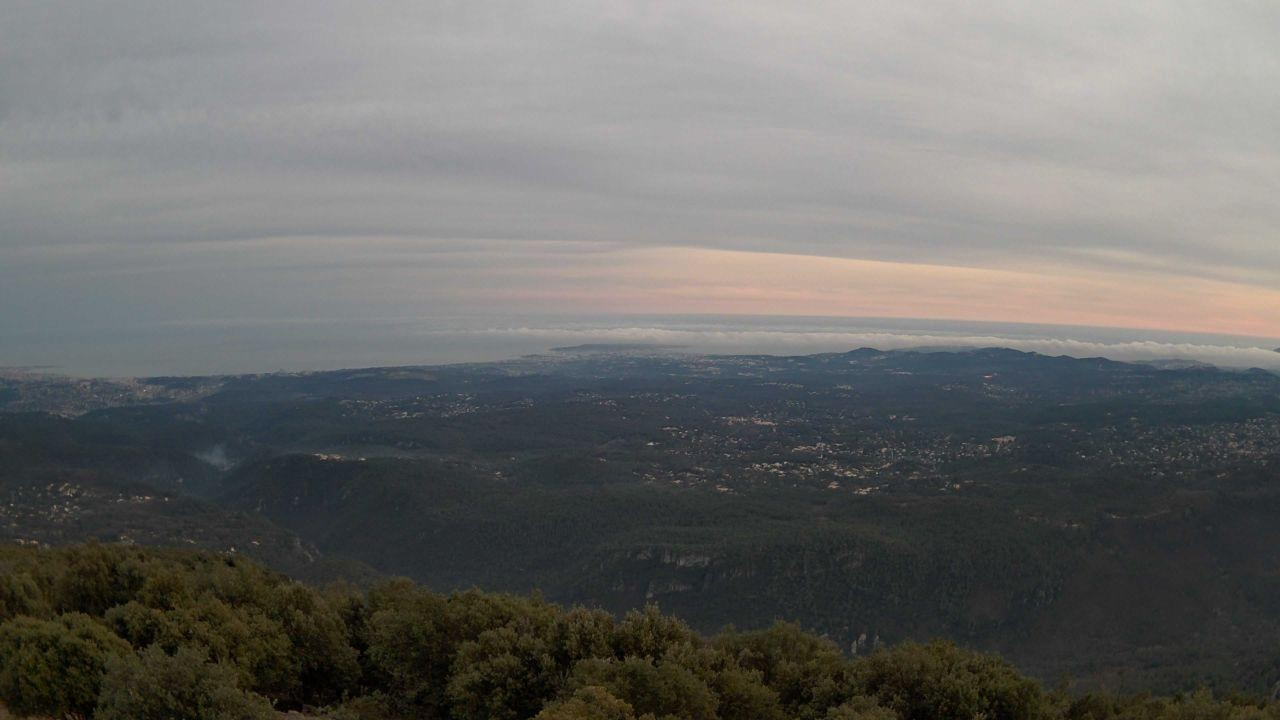
Fire: no
Smoke: yes